Gerbera ambigua

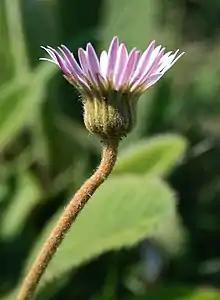
Ray florets are commonly white above and pink beneath

"Gerbera ambigua" is an acaulescent tufted perennial herb with thickened woody rootstock and naked flowering scapes up to 35 cm high. Leaves are very variable, usually petiolate, elliptical or oblanceolate, 5–8 cm long and 2.5–3.5 cm wide, thinly hairy above and white- or yellow-felted beneath. Flower-heads (capitula) are 2–5 cm in diameter, ray florets are white to yellow abobe and pink to coppery reddish on reverse. It flowers from September to February.